NCAA Final Four Basketball

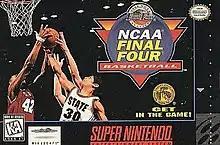

NCAA Final Four Basketball is a sports video game developed by Bitmasters and published by Mindscape for the Sega Genesis and SNES.